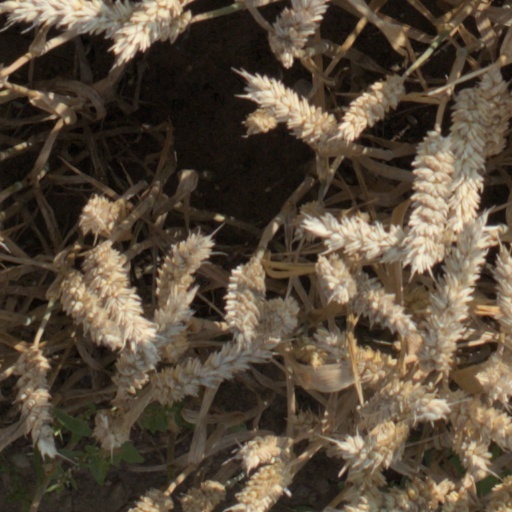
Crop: wheat